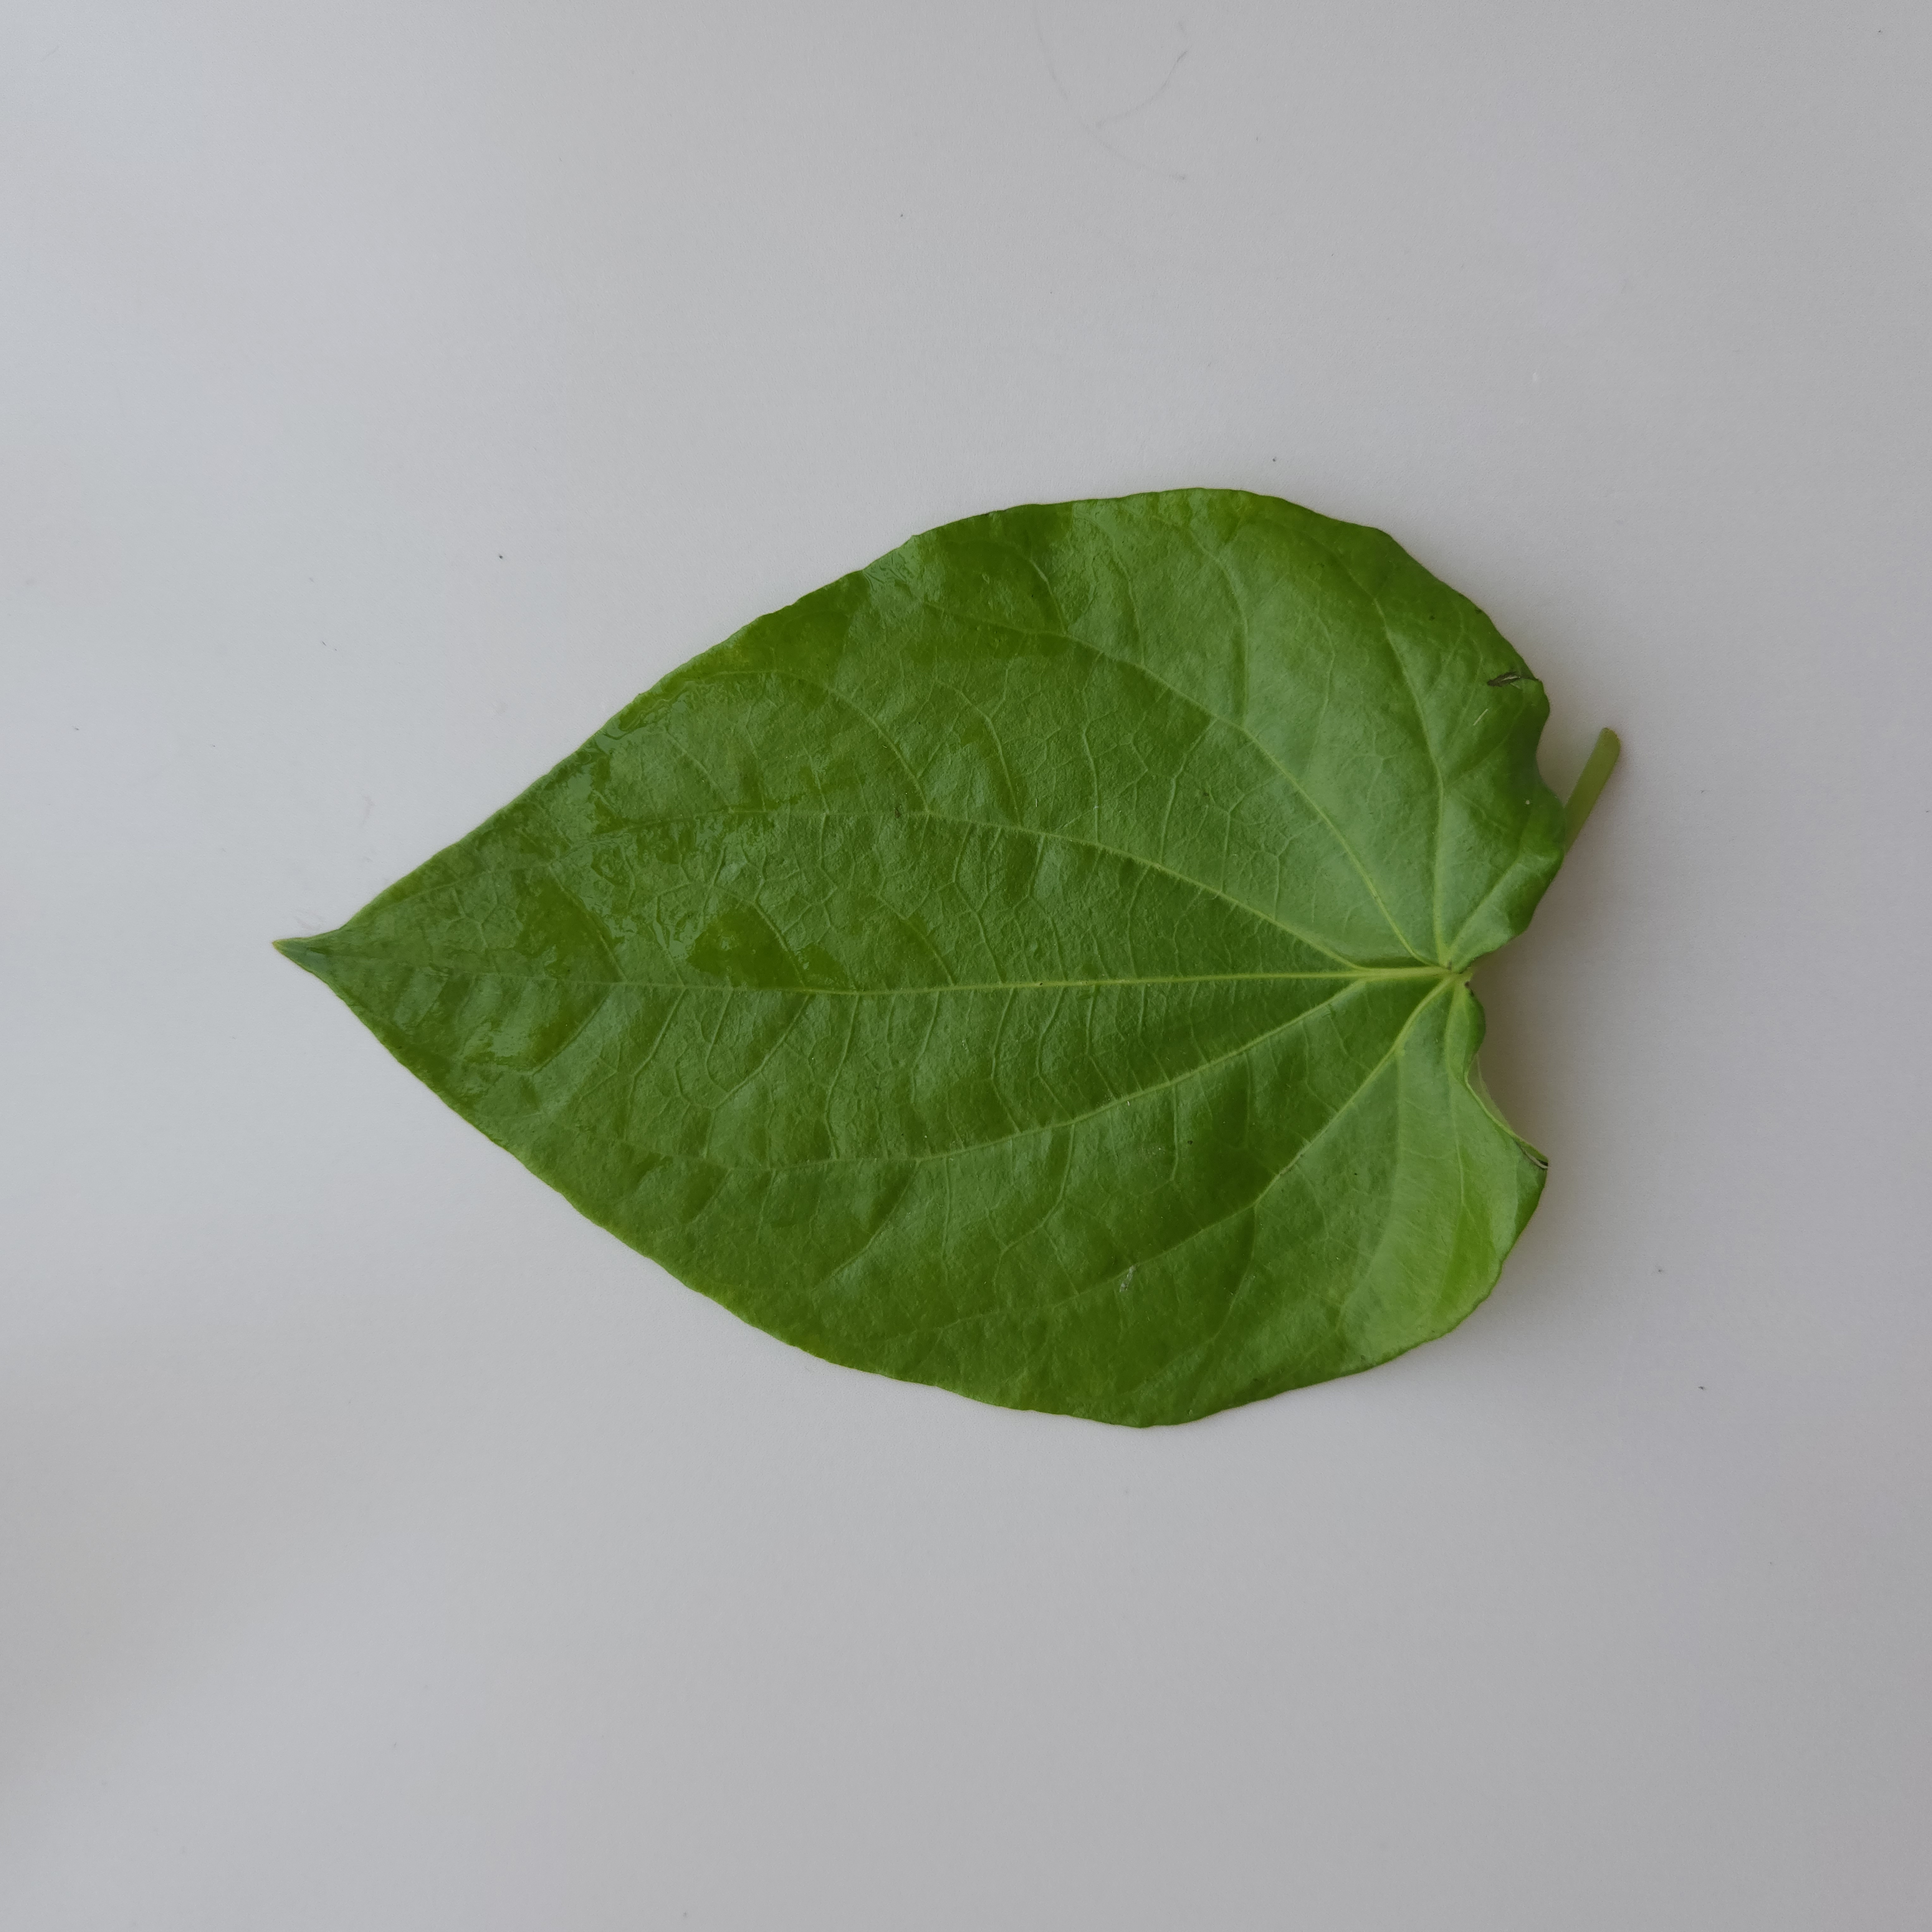
Label: Healthy